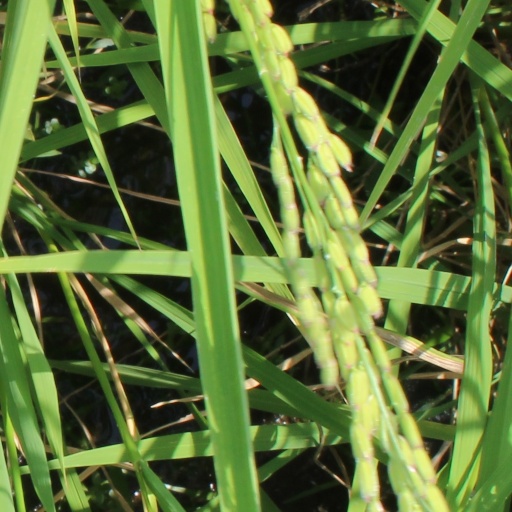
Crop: rice